Beaujolais nouveau

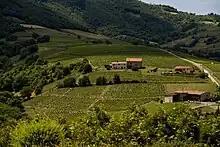
Vineyards in the Beaujolais wine region, located just south of Burgundy

As far back as the 1800s, Beaujolais growers would gather to celebrate the end of the harvest by toasting the vintage with some of the young wine produced that year (this is part of the French tradition of vin de primeur, or "early wines", released in the same year as harvest, which 55 appellations in France are allowed to produce). During this time, Lyonnais barkeepers and restaurateurs had been buying barrels of this new Beaujolais wine, which had been pressed in September and ready to serve in November. The new wine was served via pitchers dipped into barrels. The barrels were sometimes transported simply by floating them down the Saône river. Once the Beaujolais AOC was established in 1937, AOC rules meant that Beaujolais wine could only be officially sold after 15 December in the year of harvest. These rules were relaxed in November 1951, and the Union Interprofessionnelle des Vins du Beaujolais (Uivb) formally set 15 November as the release date for what would henceforth be known as Beaujolais nouveau. In 1985, the Institut National des Appellations d'Origine (INAO) established the third Thursday of November to allow for a uniform release date for the wine.